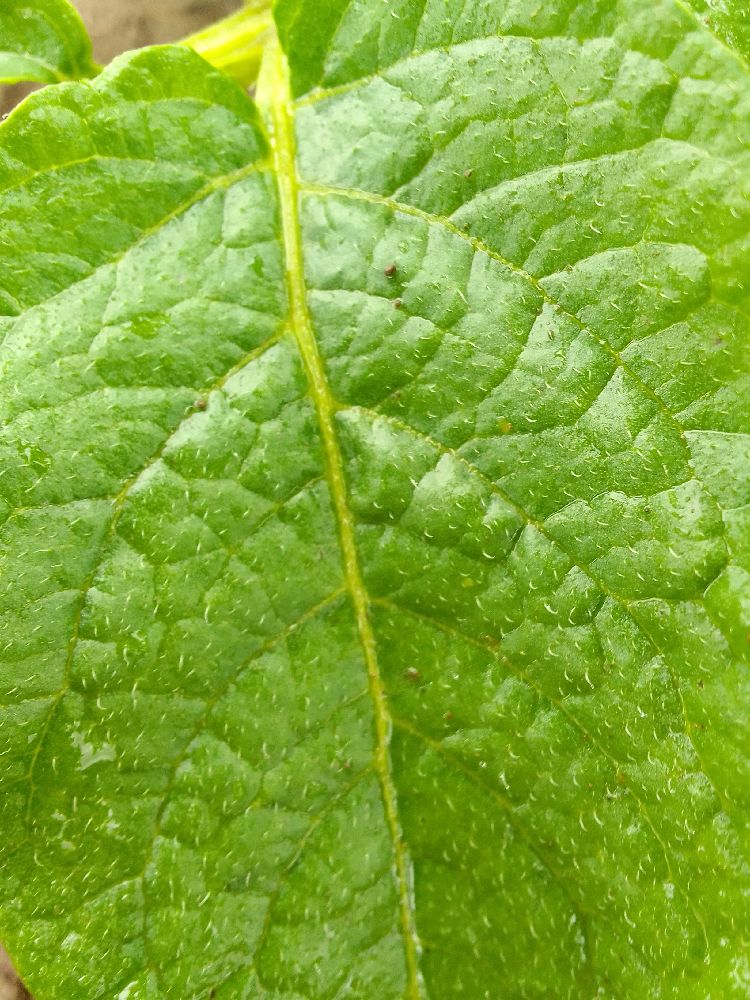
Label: Healthy